Quadric (algebraic geometry)

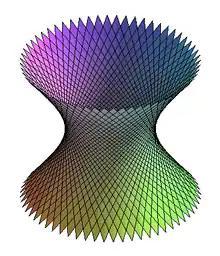
The two families of lines on a smooth (split) quadric surface

In mathematics, a quadric or quadric hypersurface is the subspace of "N"-dimensional space defined by a polynomial equation of degree 2 over a field. Quadrics are fundamental examples in algebraic geometry. The theory is simplified by working in projective space rather than affine space. An example is the quadric surface